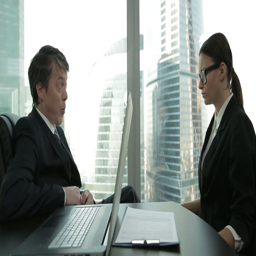
angry boss with female workers in the office , dolly shot